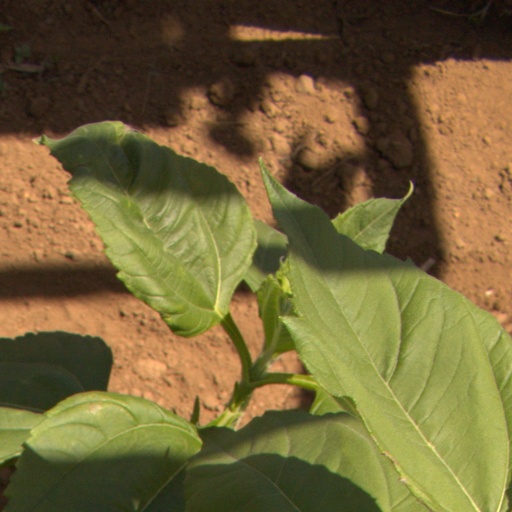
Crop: Jerusalem artichoke